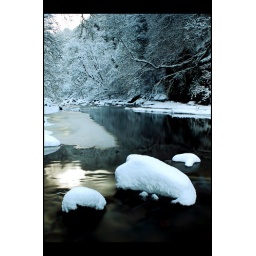
I liked the look of these rocks in the icy water covered in snow,I had to stand in the water to get this composition.